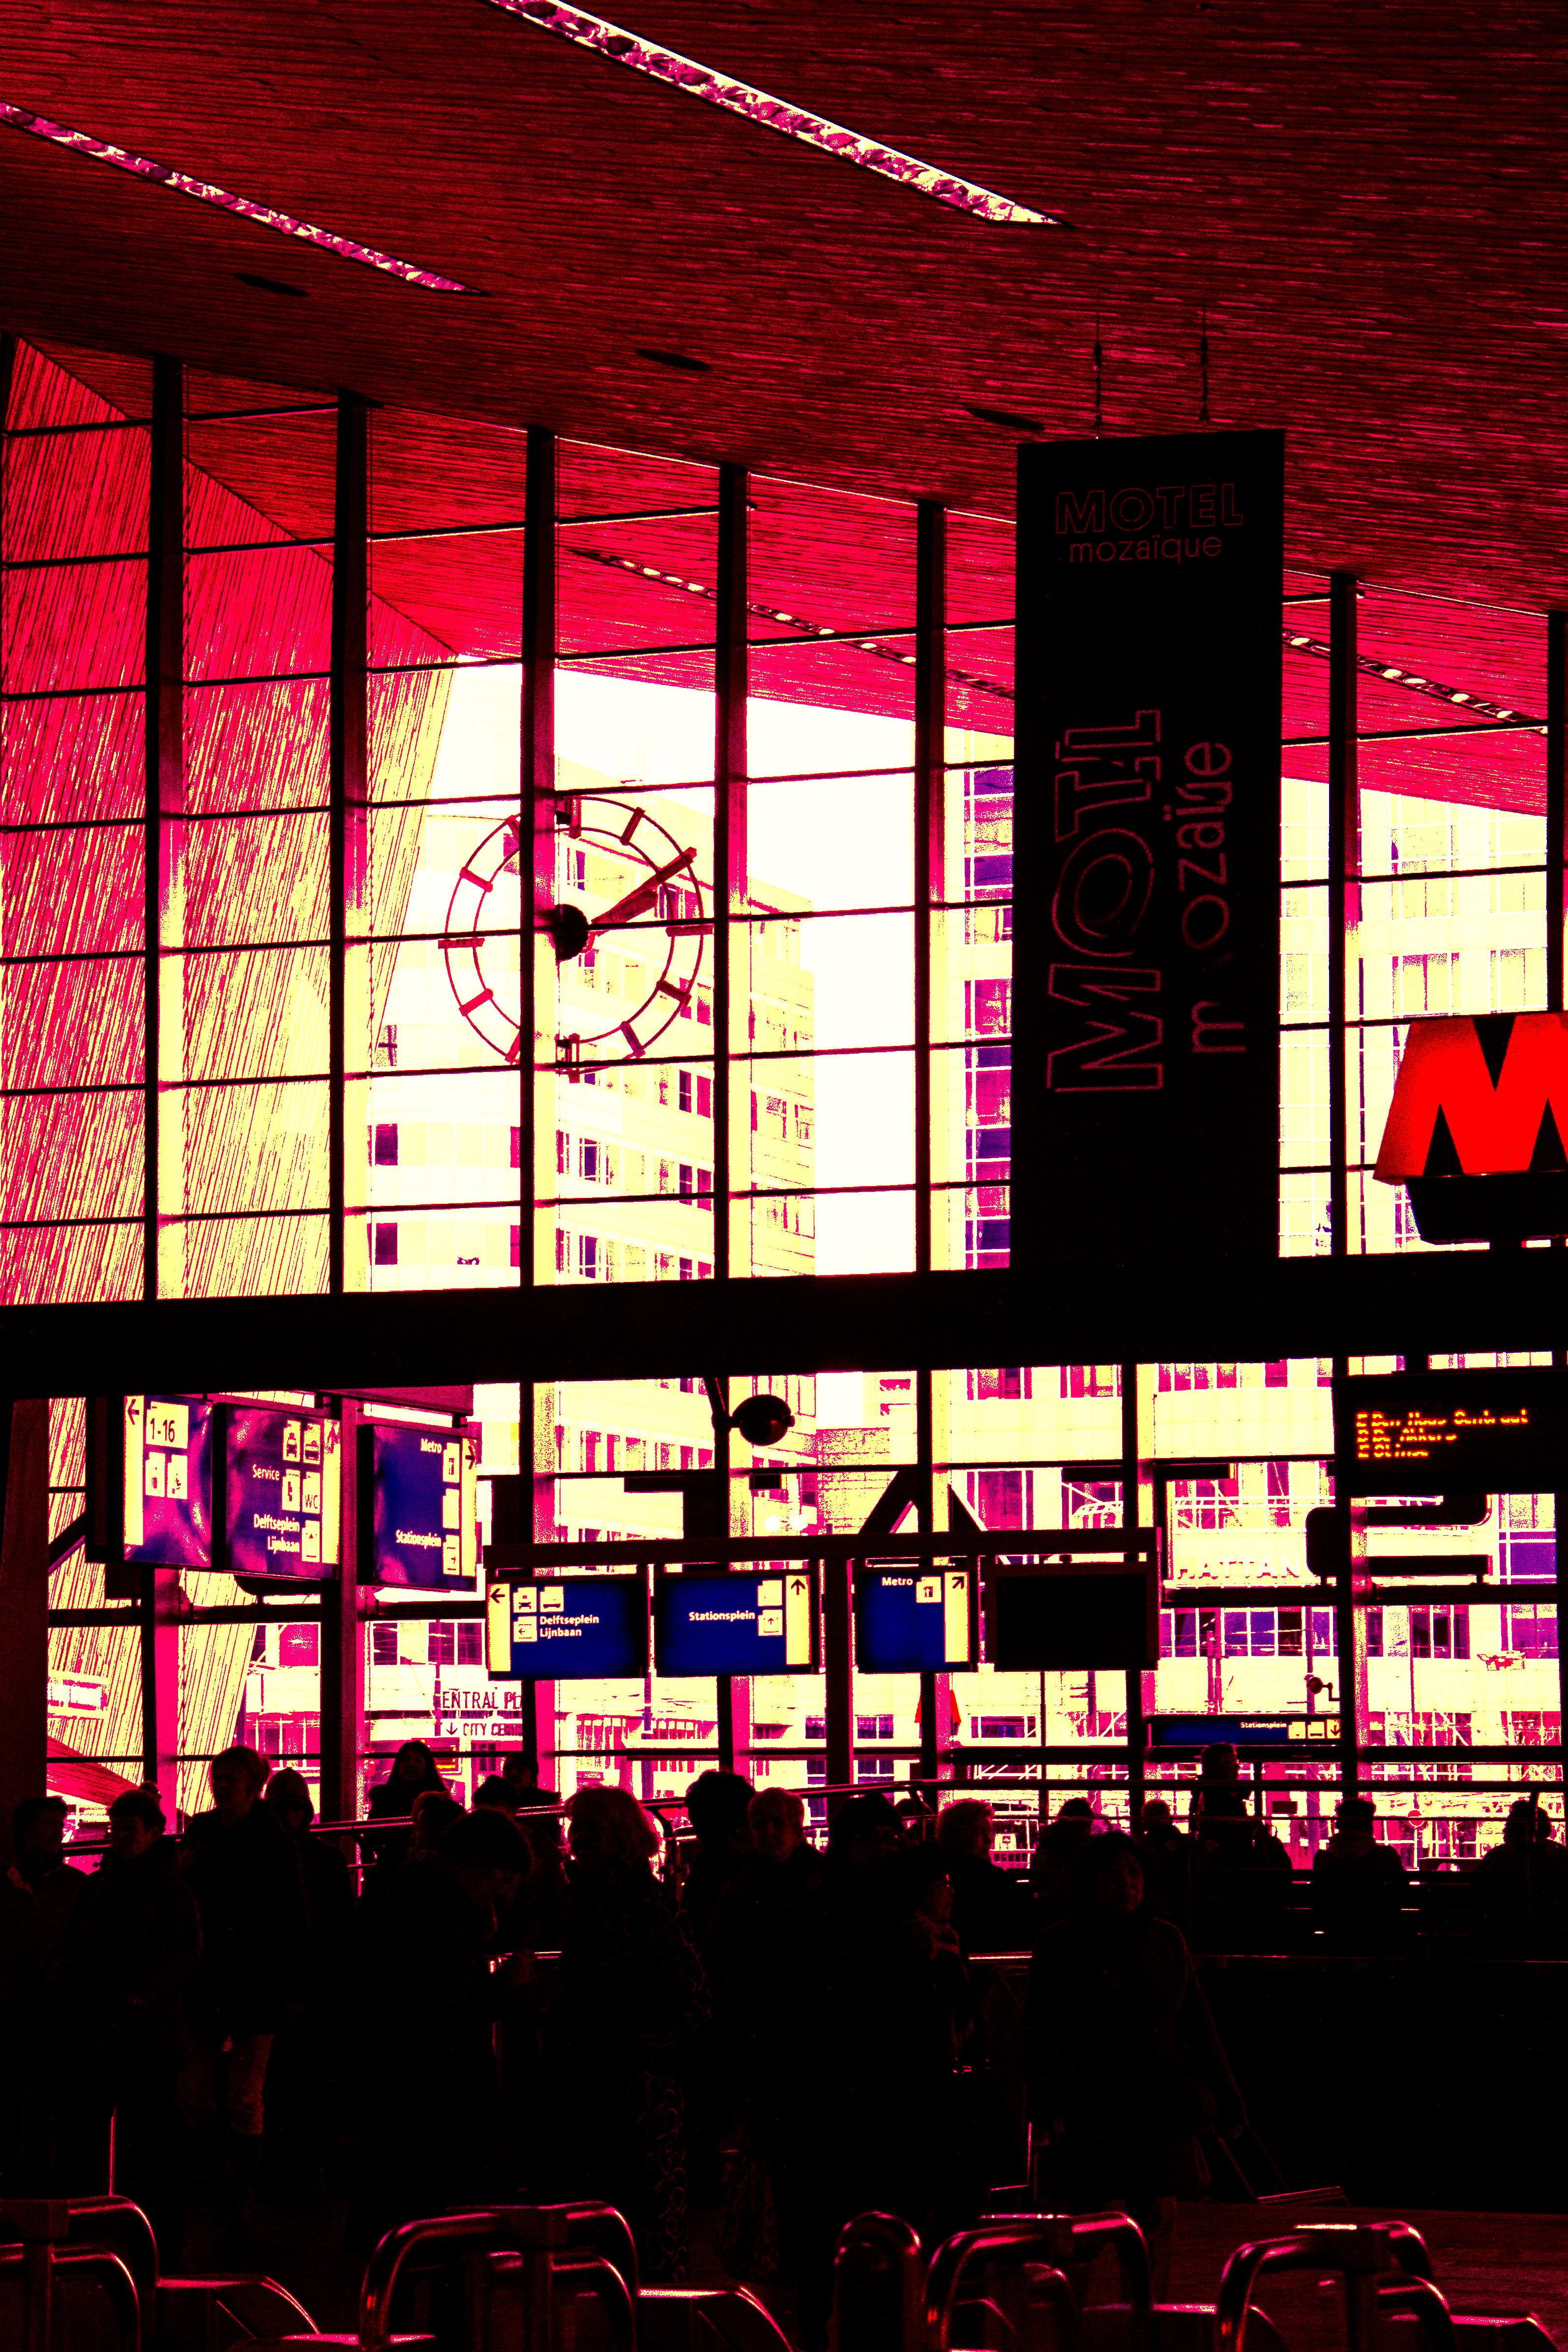
outdoor, architecture, photography, window, glass, van, building, rail, urban, train, photo, red, station, nikon, signage, font, art, holland, nederland, netherlands, rotterdam, de, gare, dutch, outdoorphotography, picture, photograph, fotos, foto, fotografie, pd, kunst, shape, centralstation, paulvandevelde, pdvandevelde, padagudaloma, dordrecht, nederlandinfotos, urbanfotografie, pvdvfotografie, pdvandeveldedordrecht, nederlandsefotografie, dutchphotogaraphy, totallydutch, fotografienederland, hollandsefotografie, fotografieholland, nederlandsespoorwegen, velde, centraalstation, trein, dutchrailways, artistimpression